Marine heat exchanger

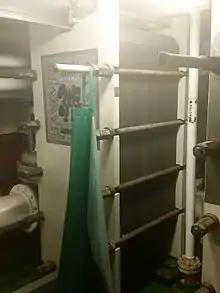
Plate heat exchanger

Marine heat exchangers are no different than non-marine heat exchangers except for the simple fact that they are found aboard ships. Heat exchangers can be used for a wide variety of uses. As the name implies, these can be used for heating as well as cooling. The two primary types of marine heat exchangers used aboard vessels in the maritime industry are plate, and shell and tube. Maintenance for heat exchangers prevents fouling and galvanic corrosion from dissimilar metals.